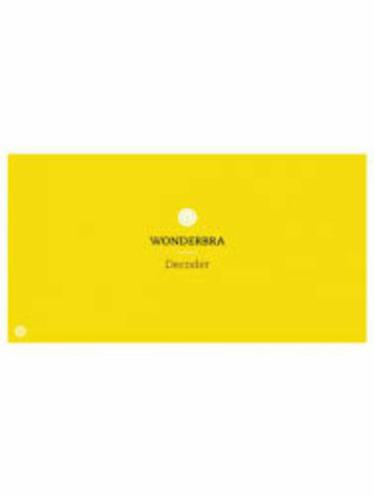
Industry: Clothes